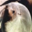
Label: seal